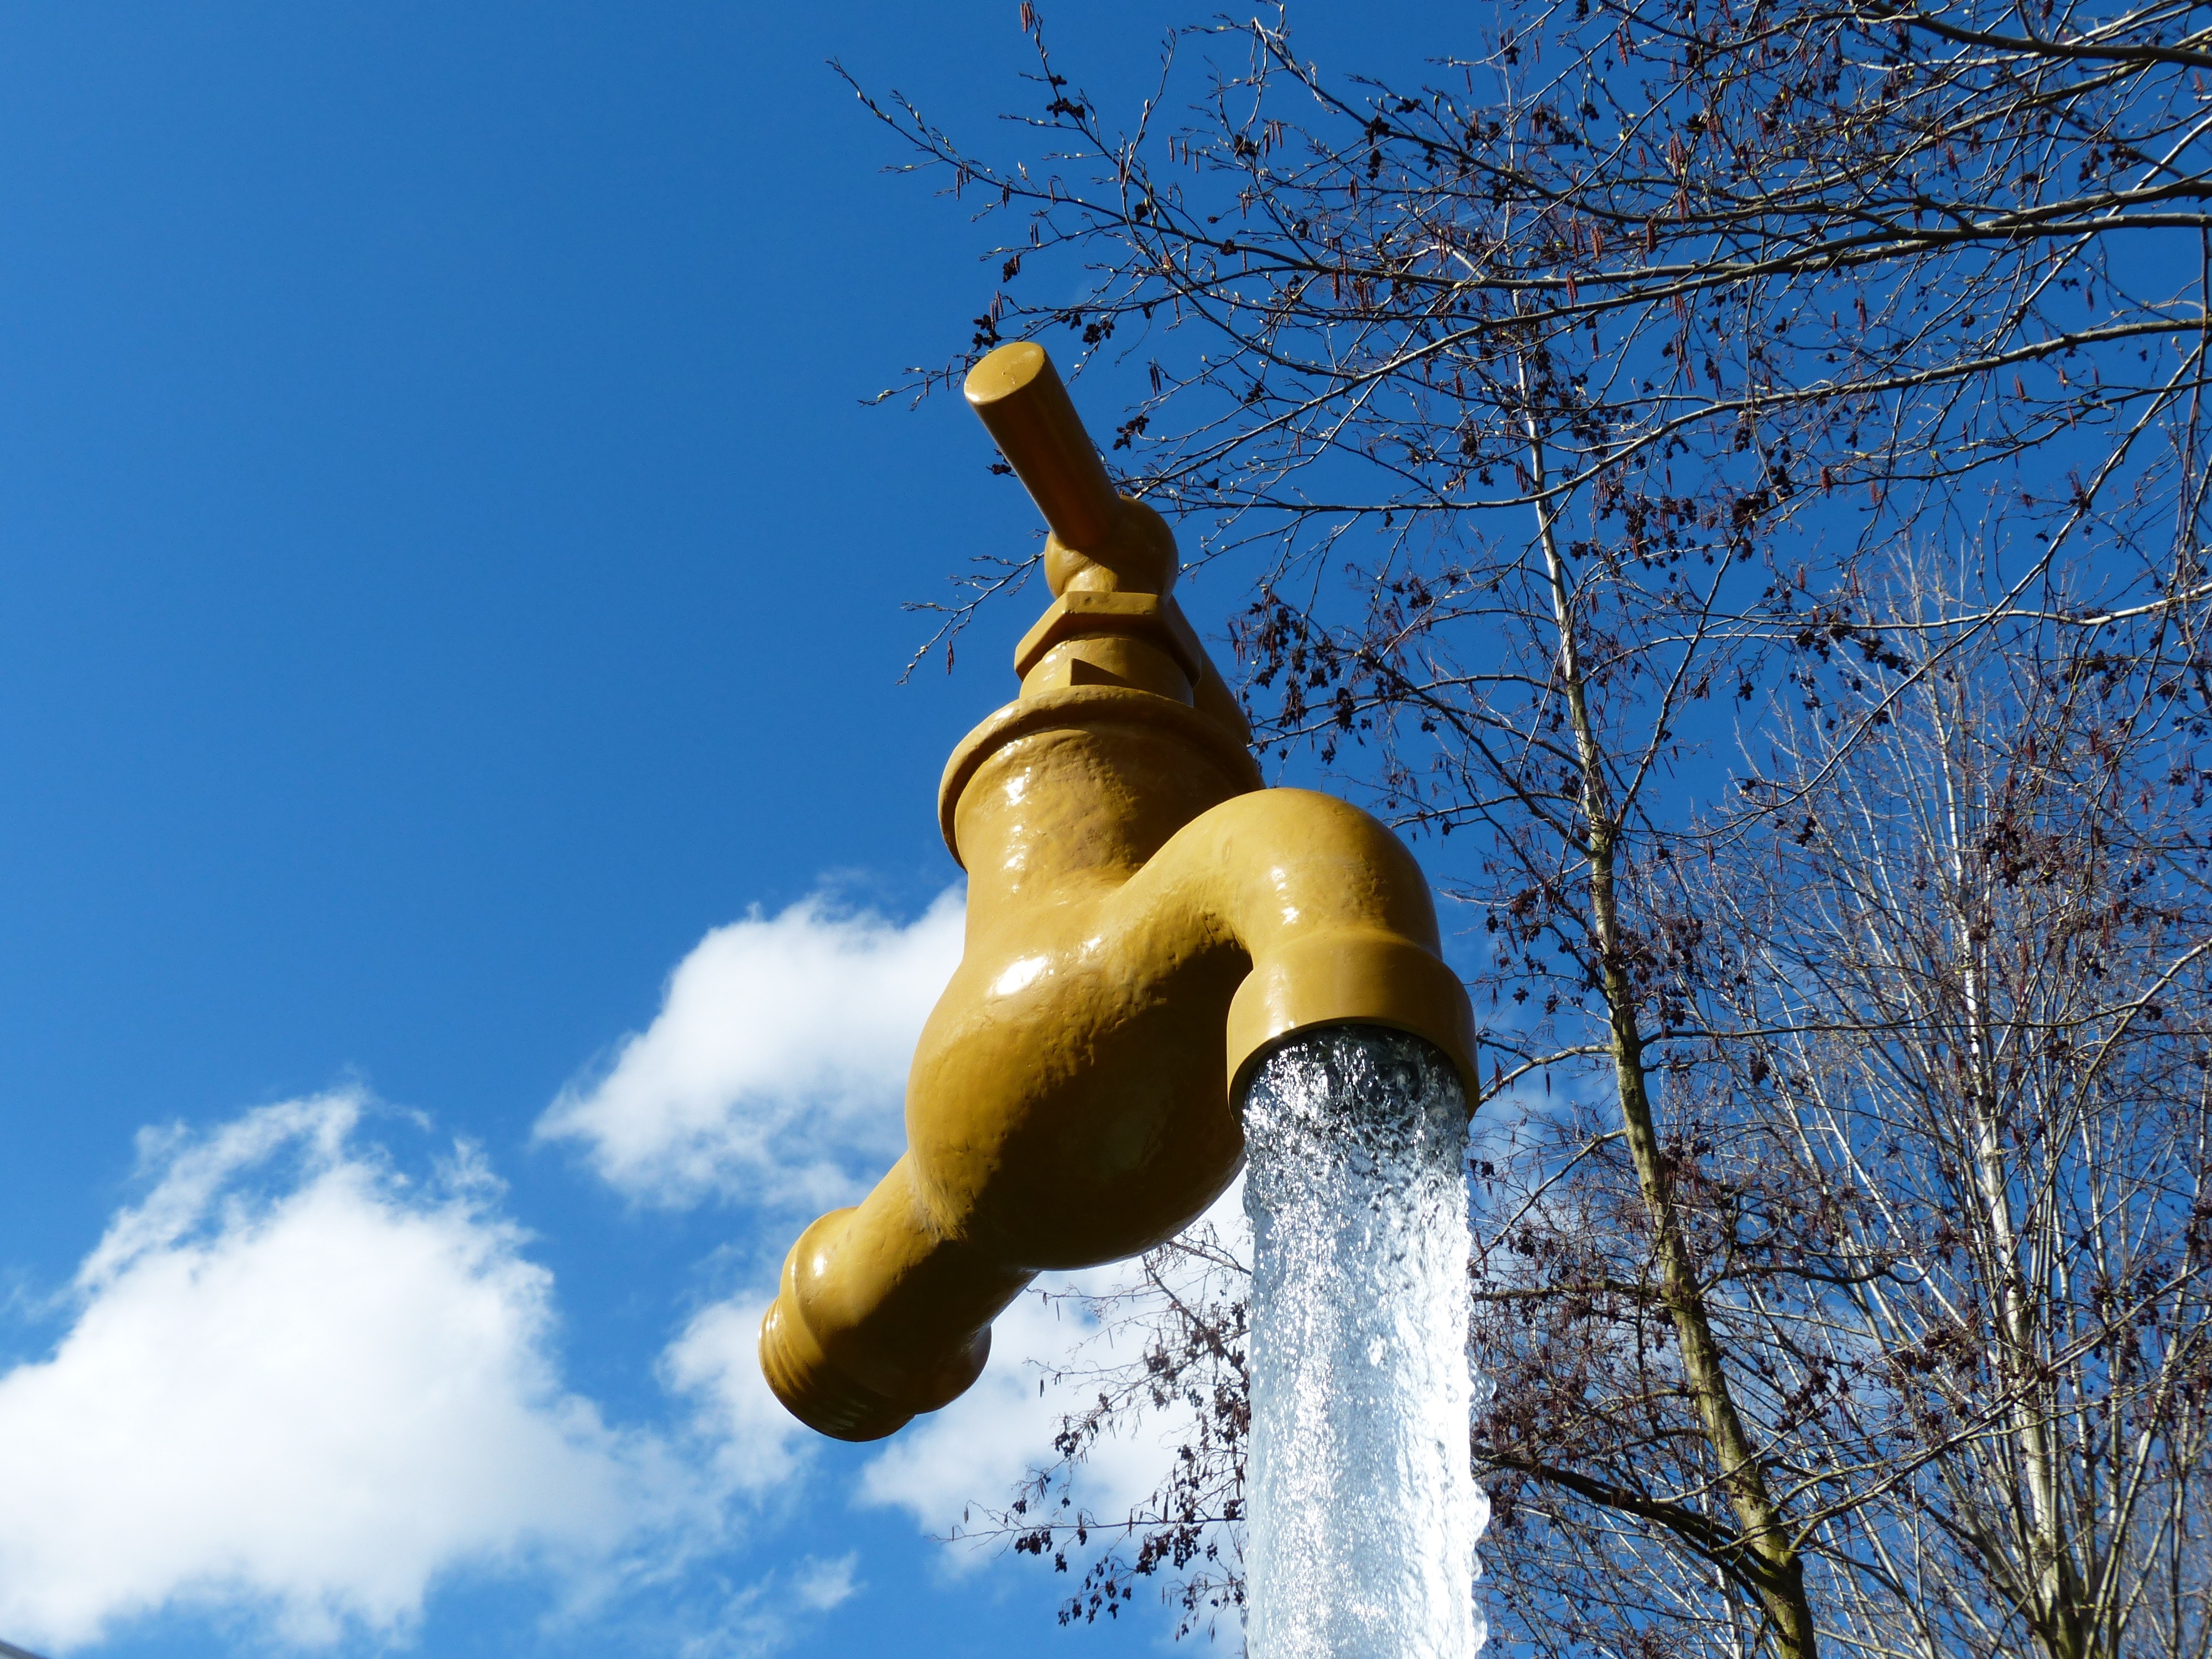
tree, water, winter, sky, sunlight, statue, blue, floating, yellow, season, artwork, sculpture, faucet, water column, deception, art object, water running, optical deception, free standing, water marsh